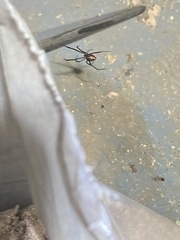
Species: Lactrodectus_hesperus